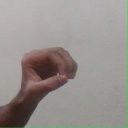
अक्षर: औ